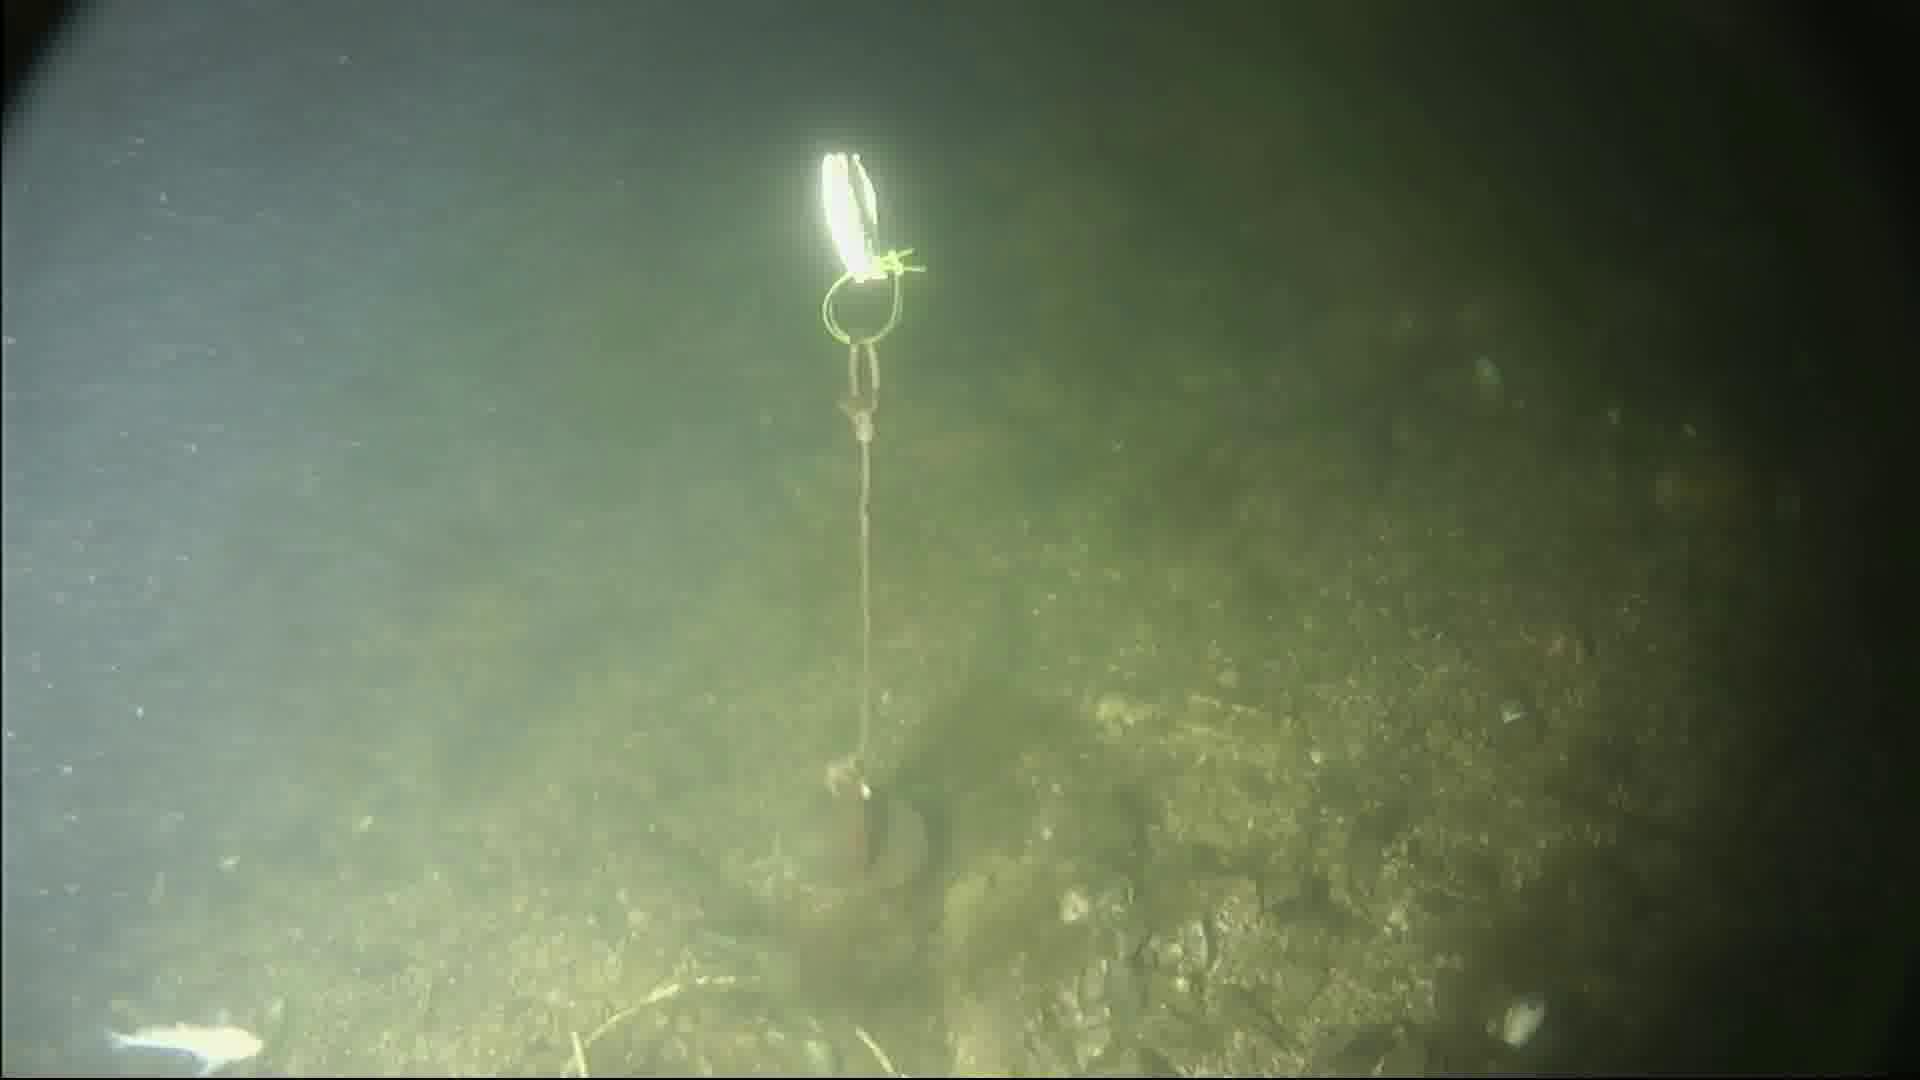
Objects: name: small_fish